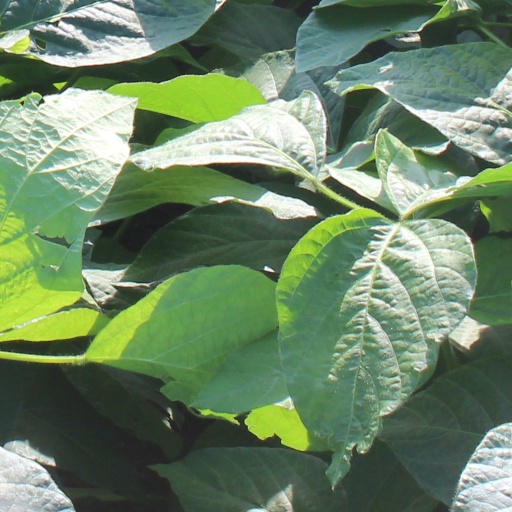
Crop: soybean